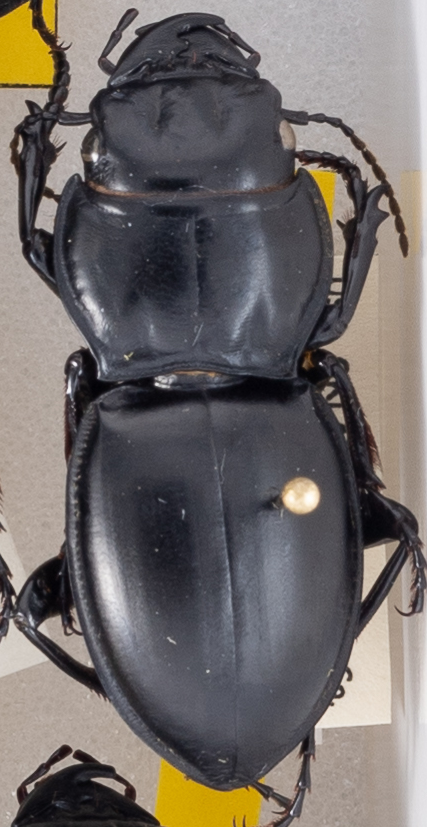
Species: Pasimachus californicus
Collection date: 2022-08-10
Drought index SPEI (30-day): -1.28
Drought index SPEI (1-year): -2.09
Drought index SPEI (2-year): -1.13